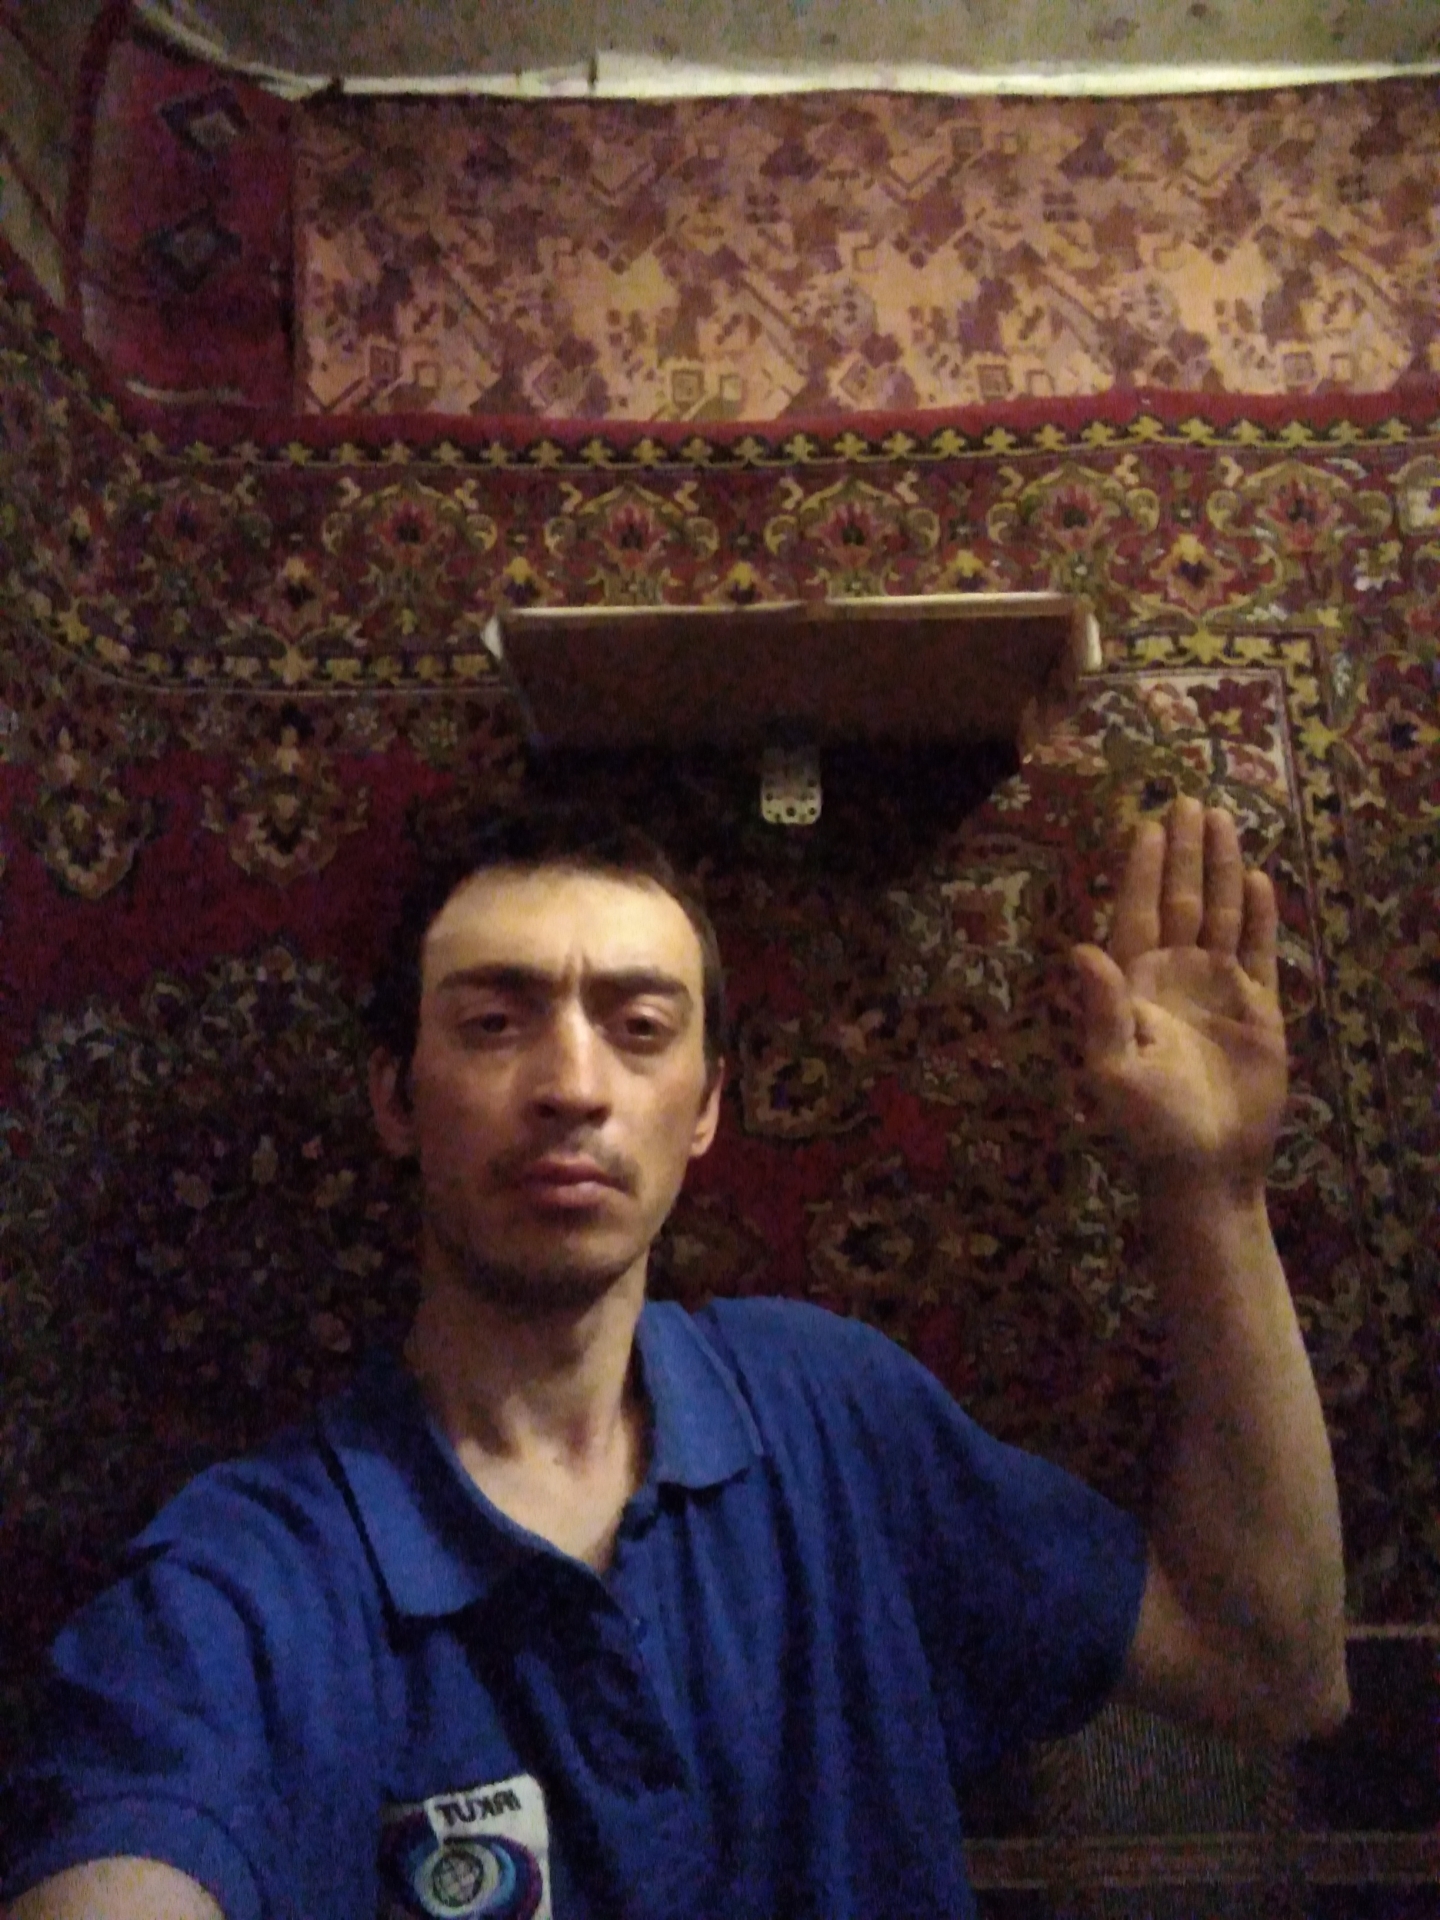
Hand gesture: stop